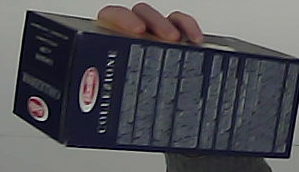
Product: barilla_lasagne